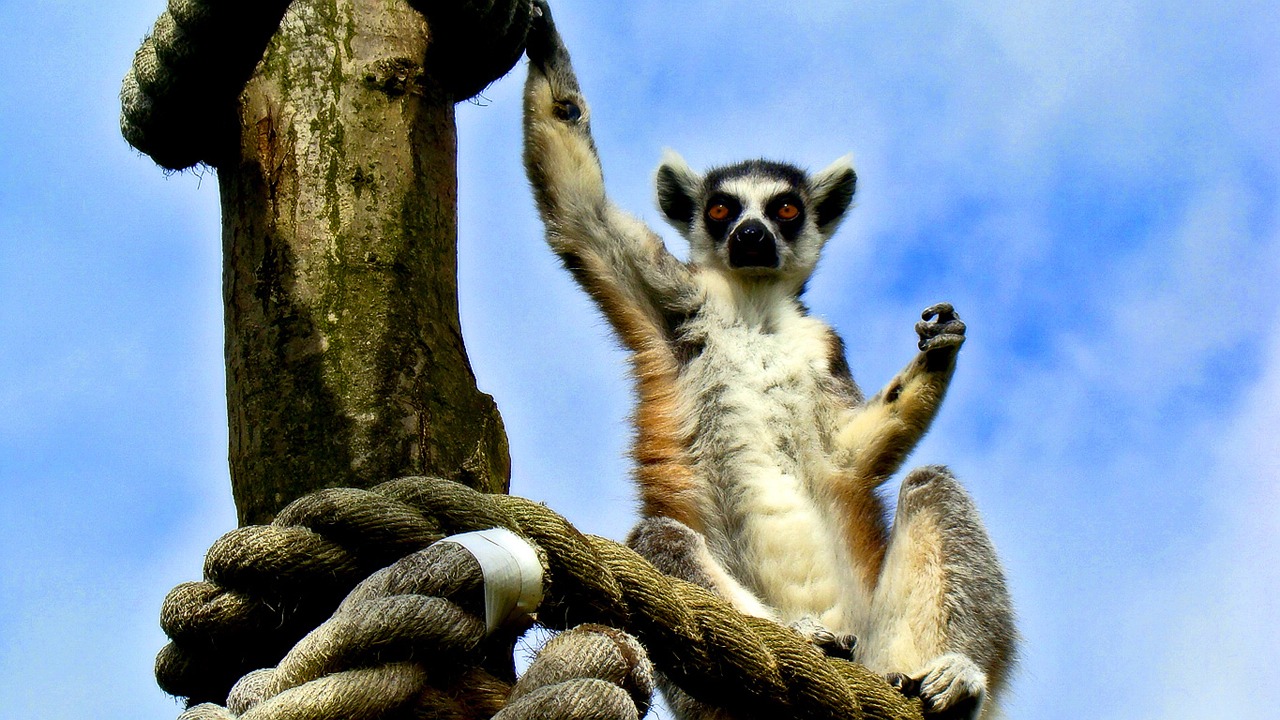
wildlife, wild, zoo, mammal, fauna, primate, animals, endangered, vertebrate, staring, lemur, lemuridae, meerkat